Cross Plains, Wisconsin

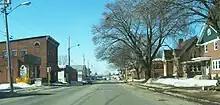

As of the census of 2010, there were 3,538 people, 1,386 households, and 966 families living in the village. The population density was . There were 1,452 housing units at an average density of . The racial makeup of the village was 97.1% White, 0.8% African American, 0.2% Native American, 0.6% Asian, 0.3% from other races, and 1.0% from two or more races. Hispanic or Latino of any race were 1.6% of the population.